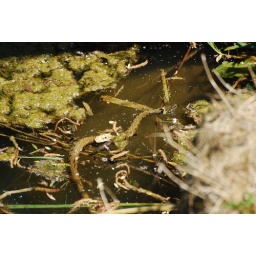
This was unexpected! Looking down into the water by the bridge at Thorpe Meadows we saw a large grass snake.